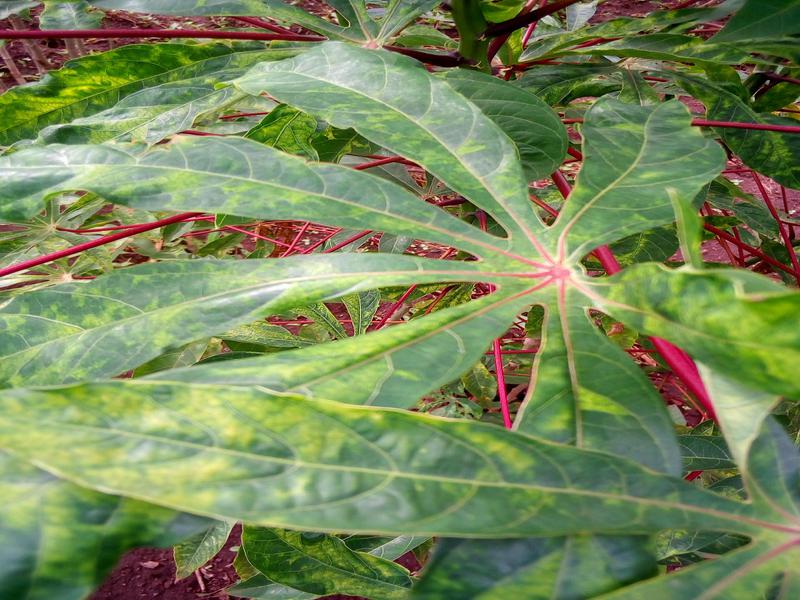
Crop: cassava
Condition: mosaic_disease